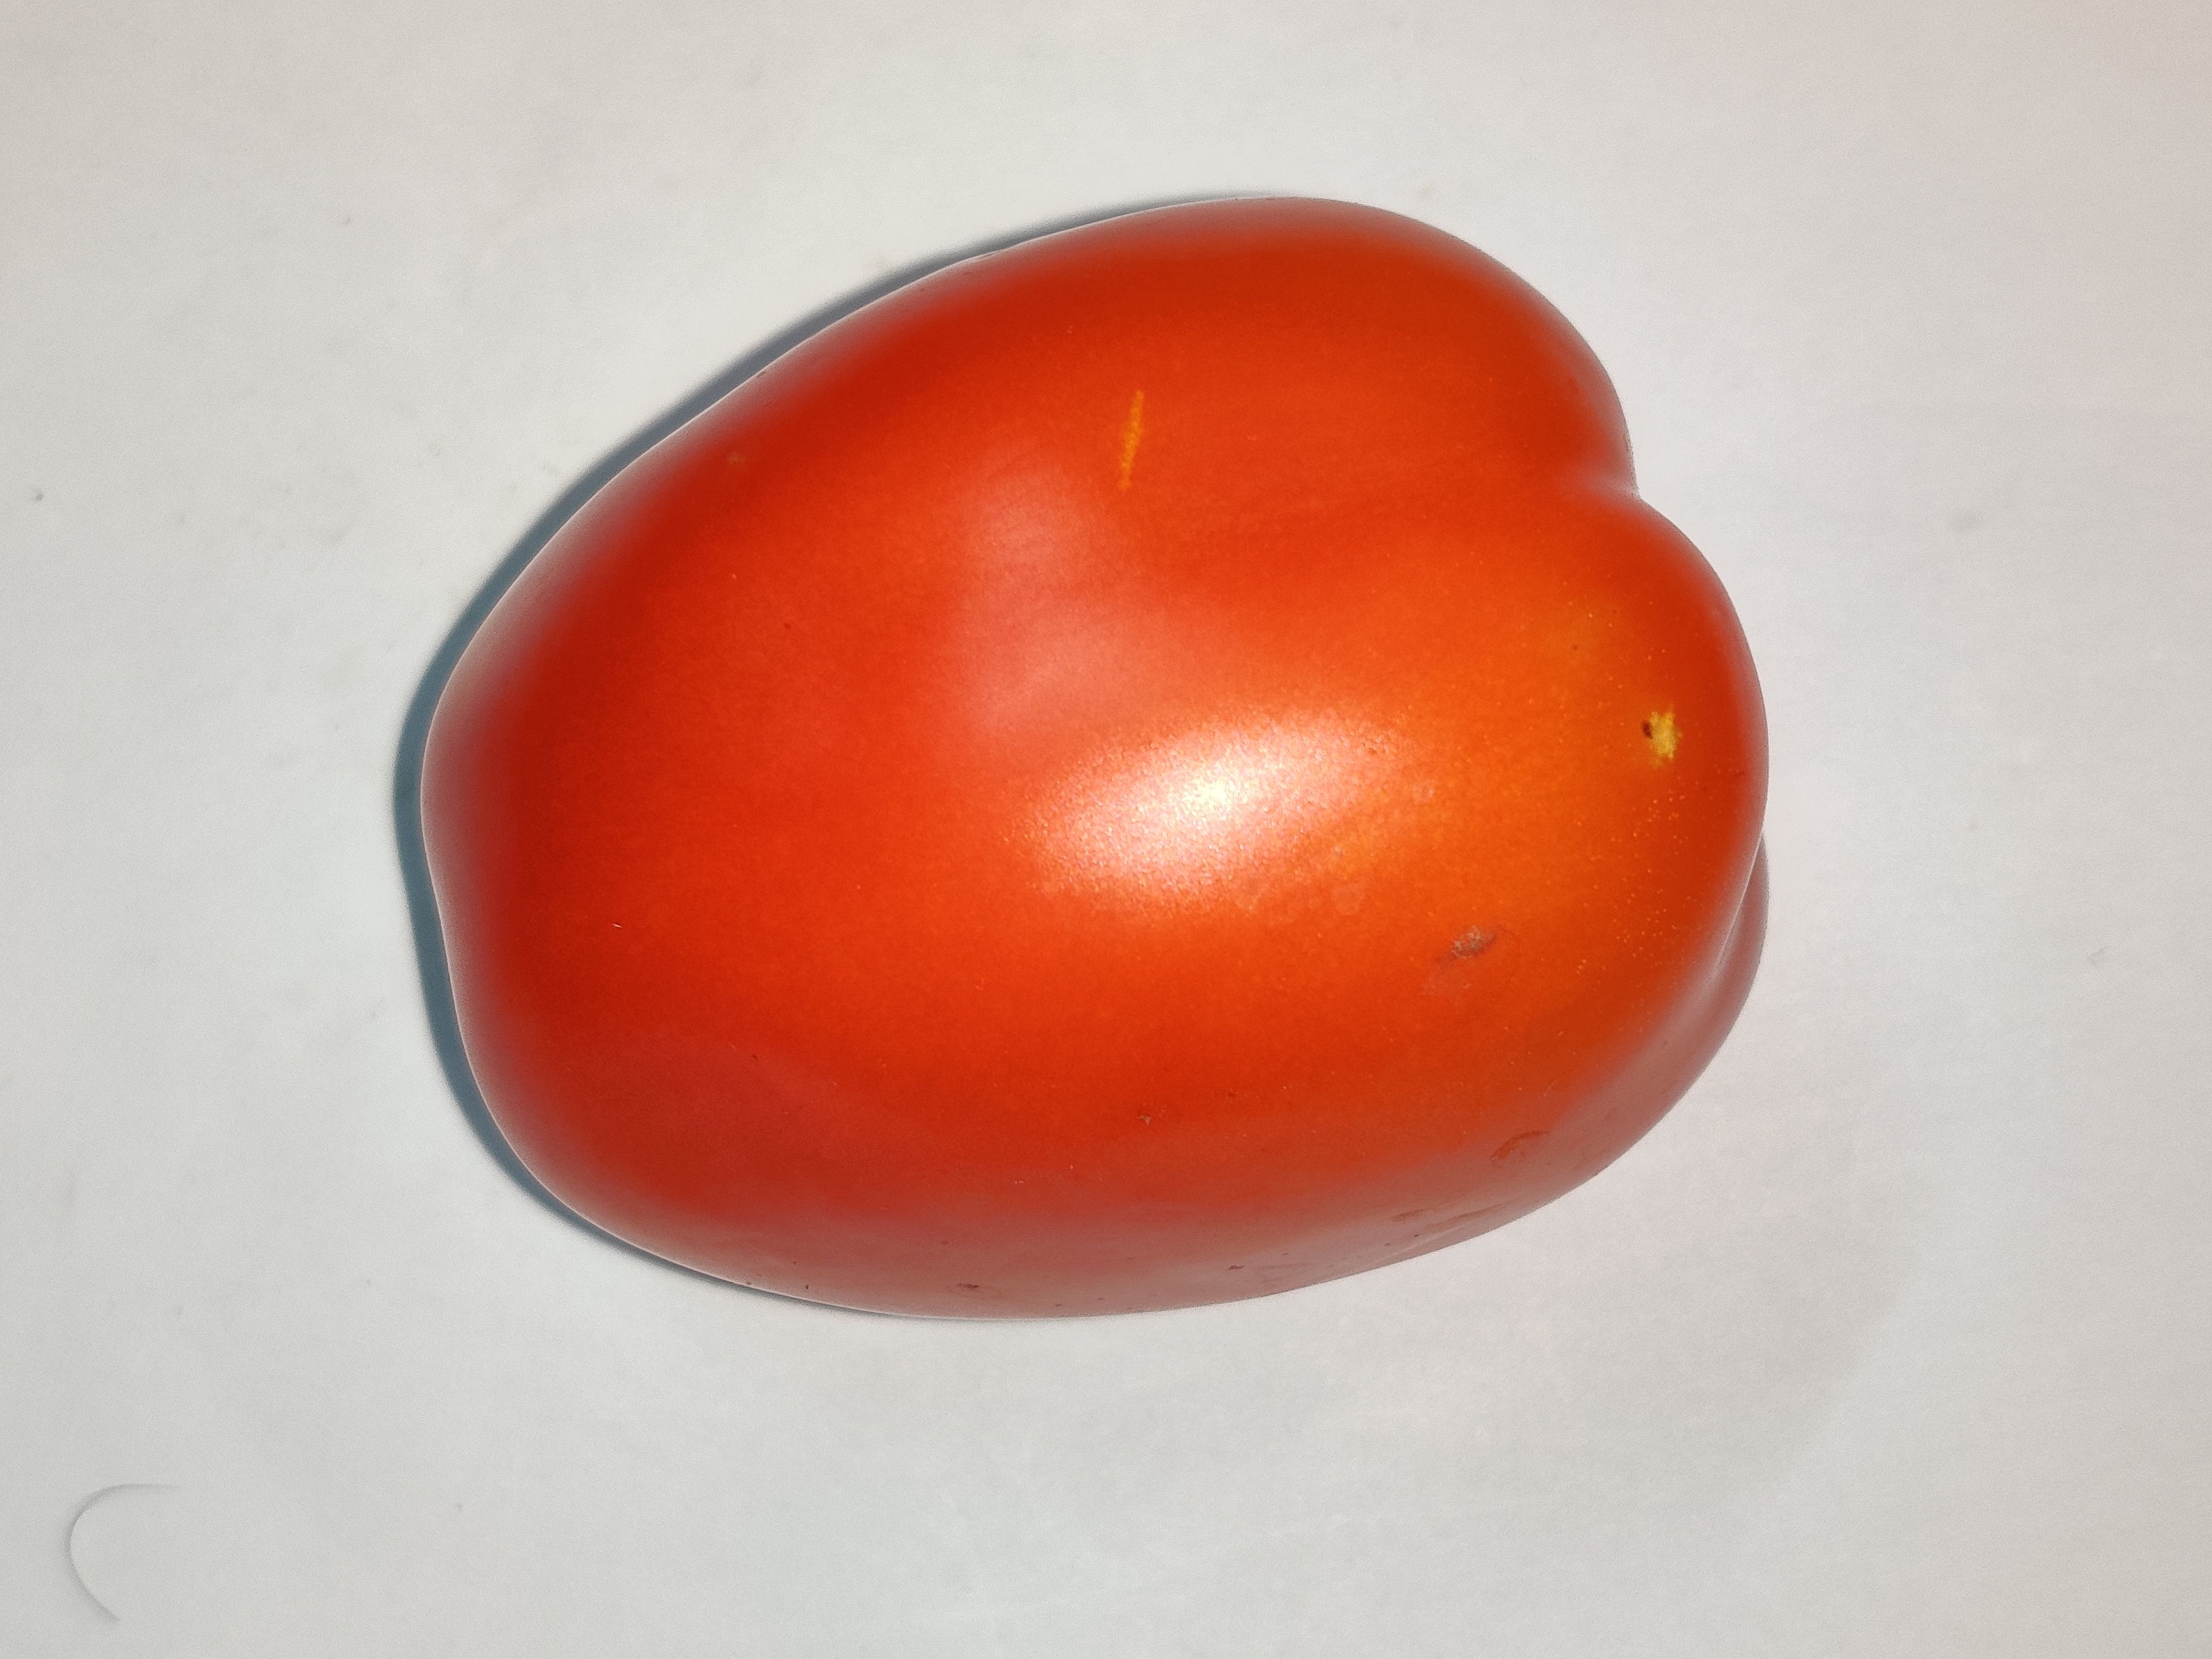
Fruit: tomatoes
Grade: 1st-grade